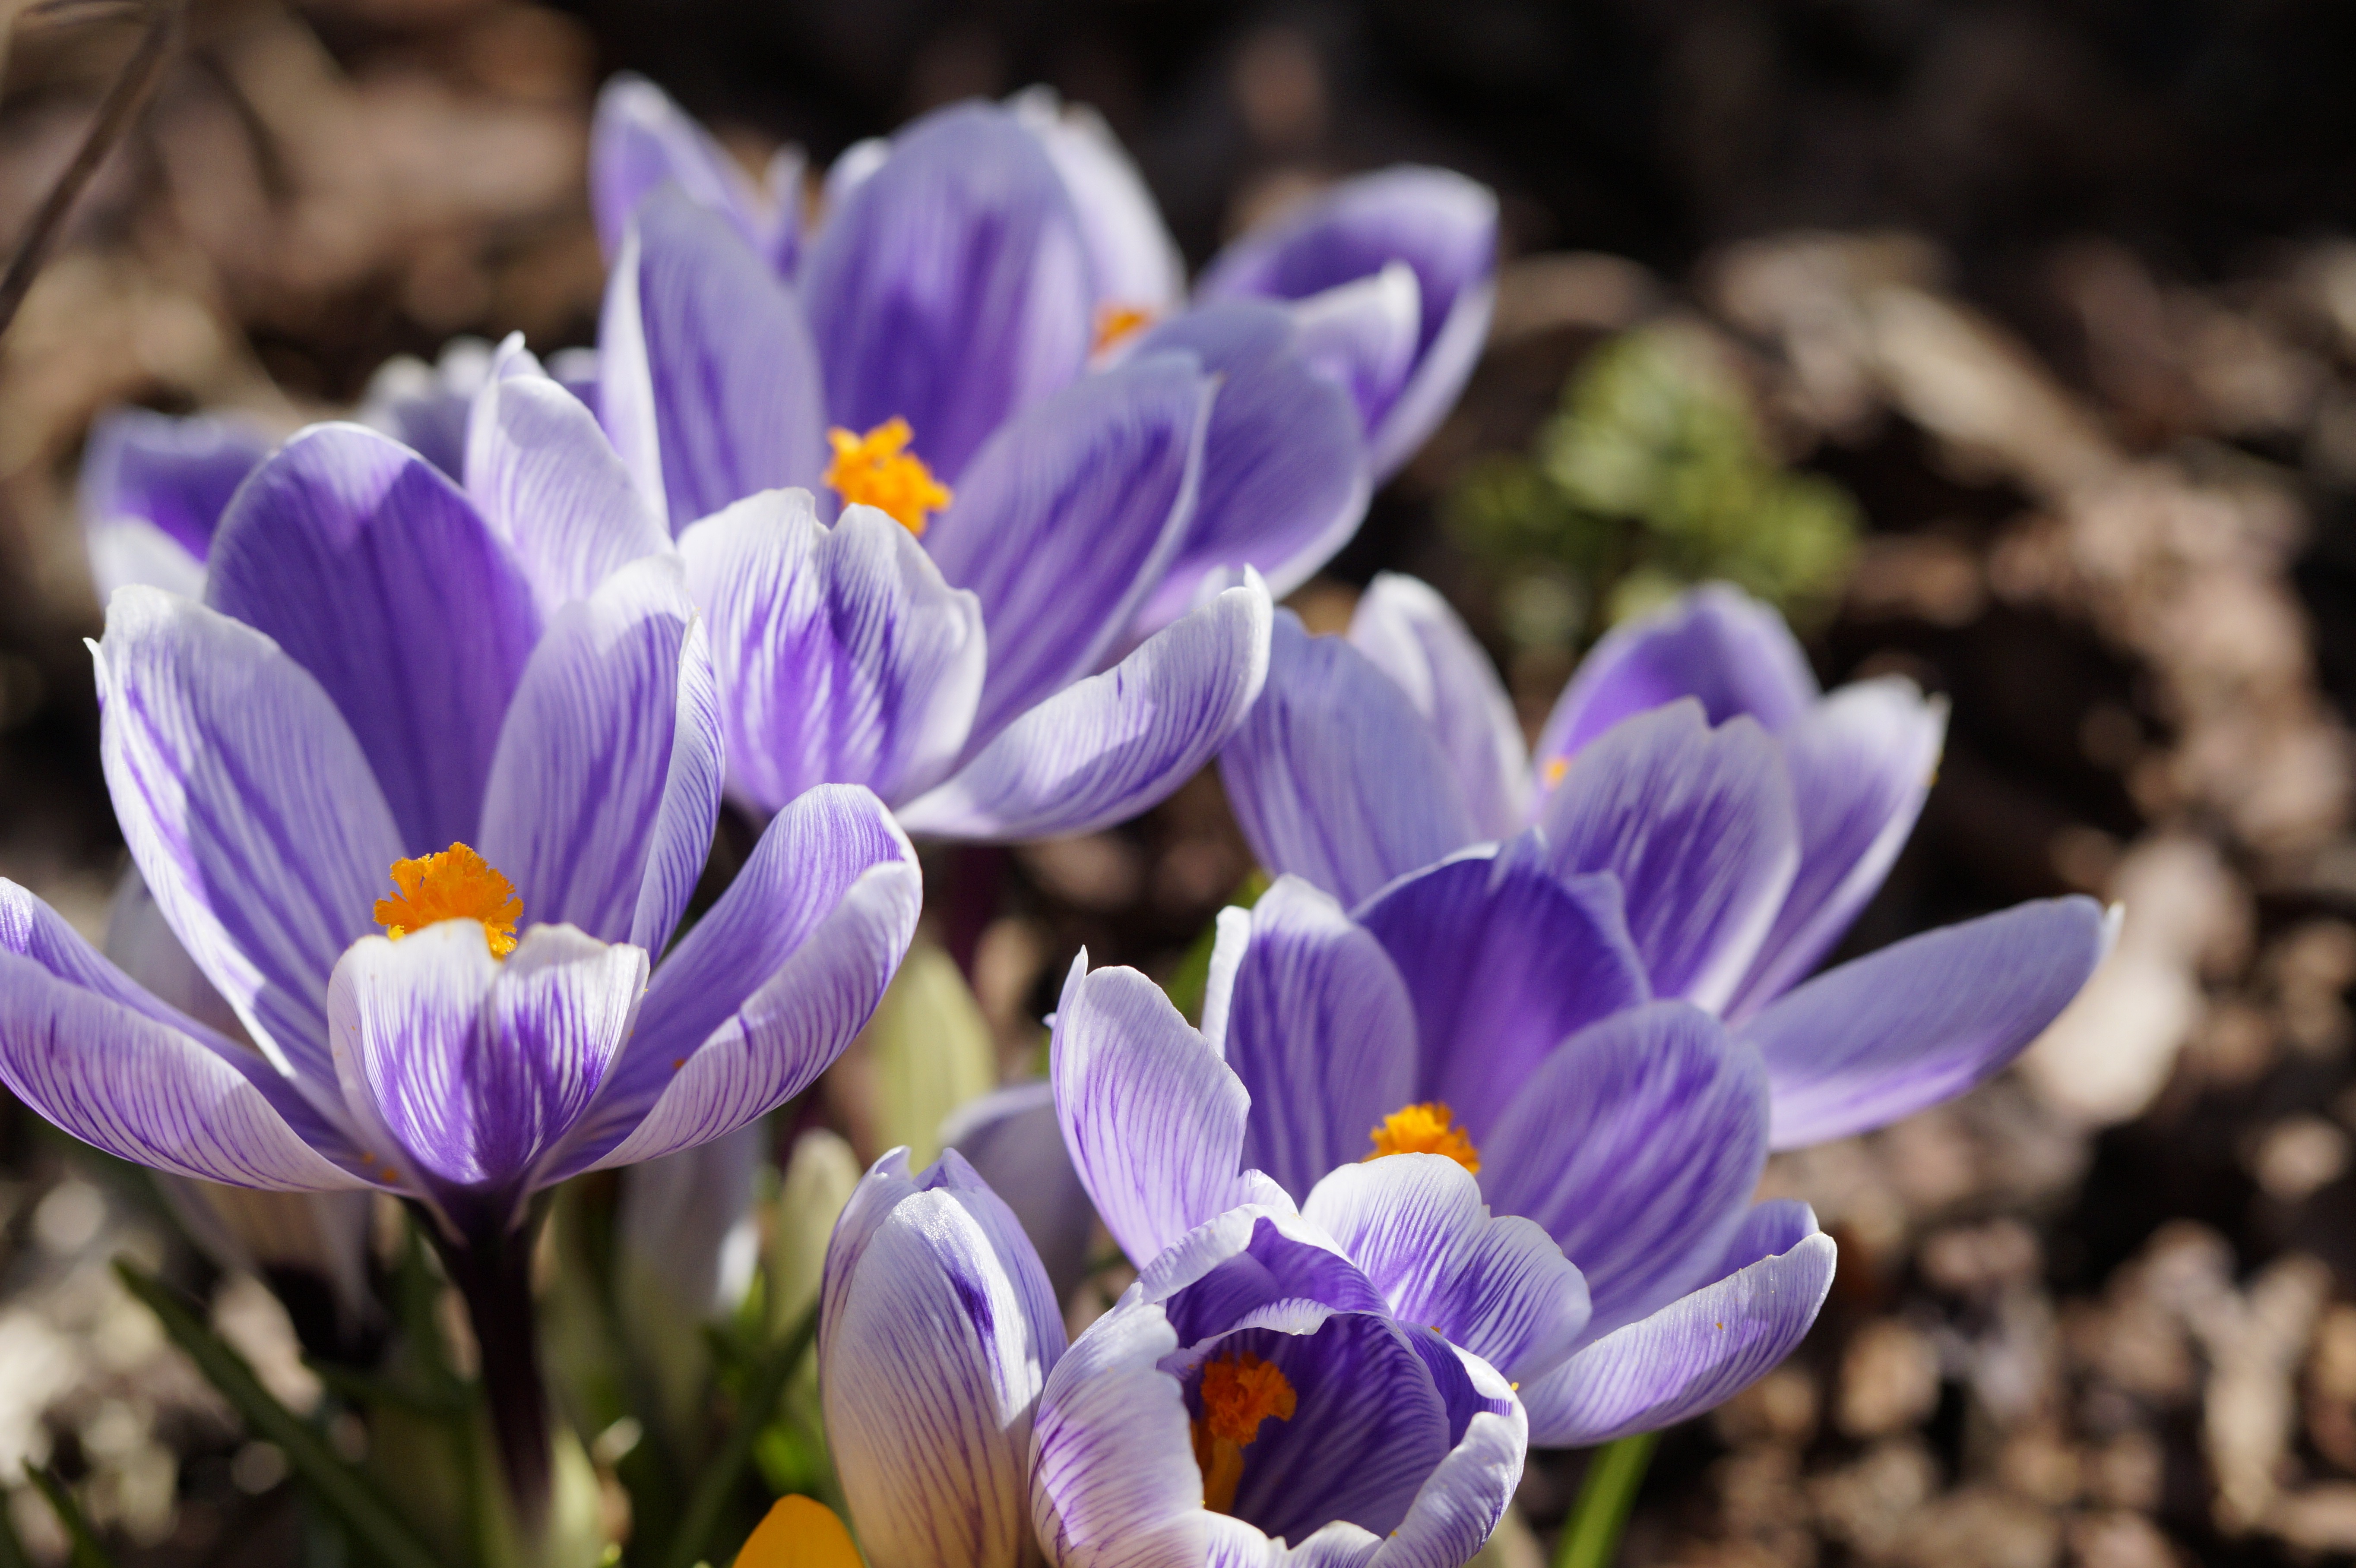
nature, blossom, plant, flower, purple, petal, bloom, spring, blue, flora, wildflower, flowers, cool image, springtime, crocus, saffron, i, friendly, spring awakening, harbinger of spring, flowering plant, herbaceous plant, spring fever, violet family, iris family